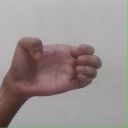
अक्षर: ख